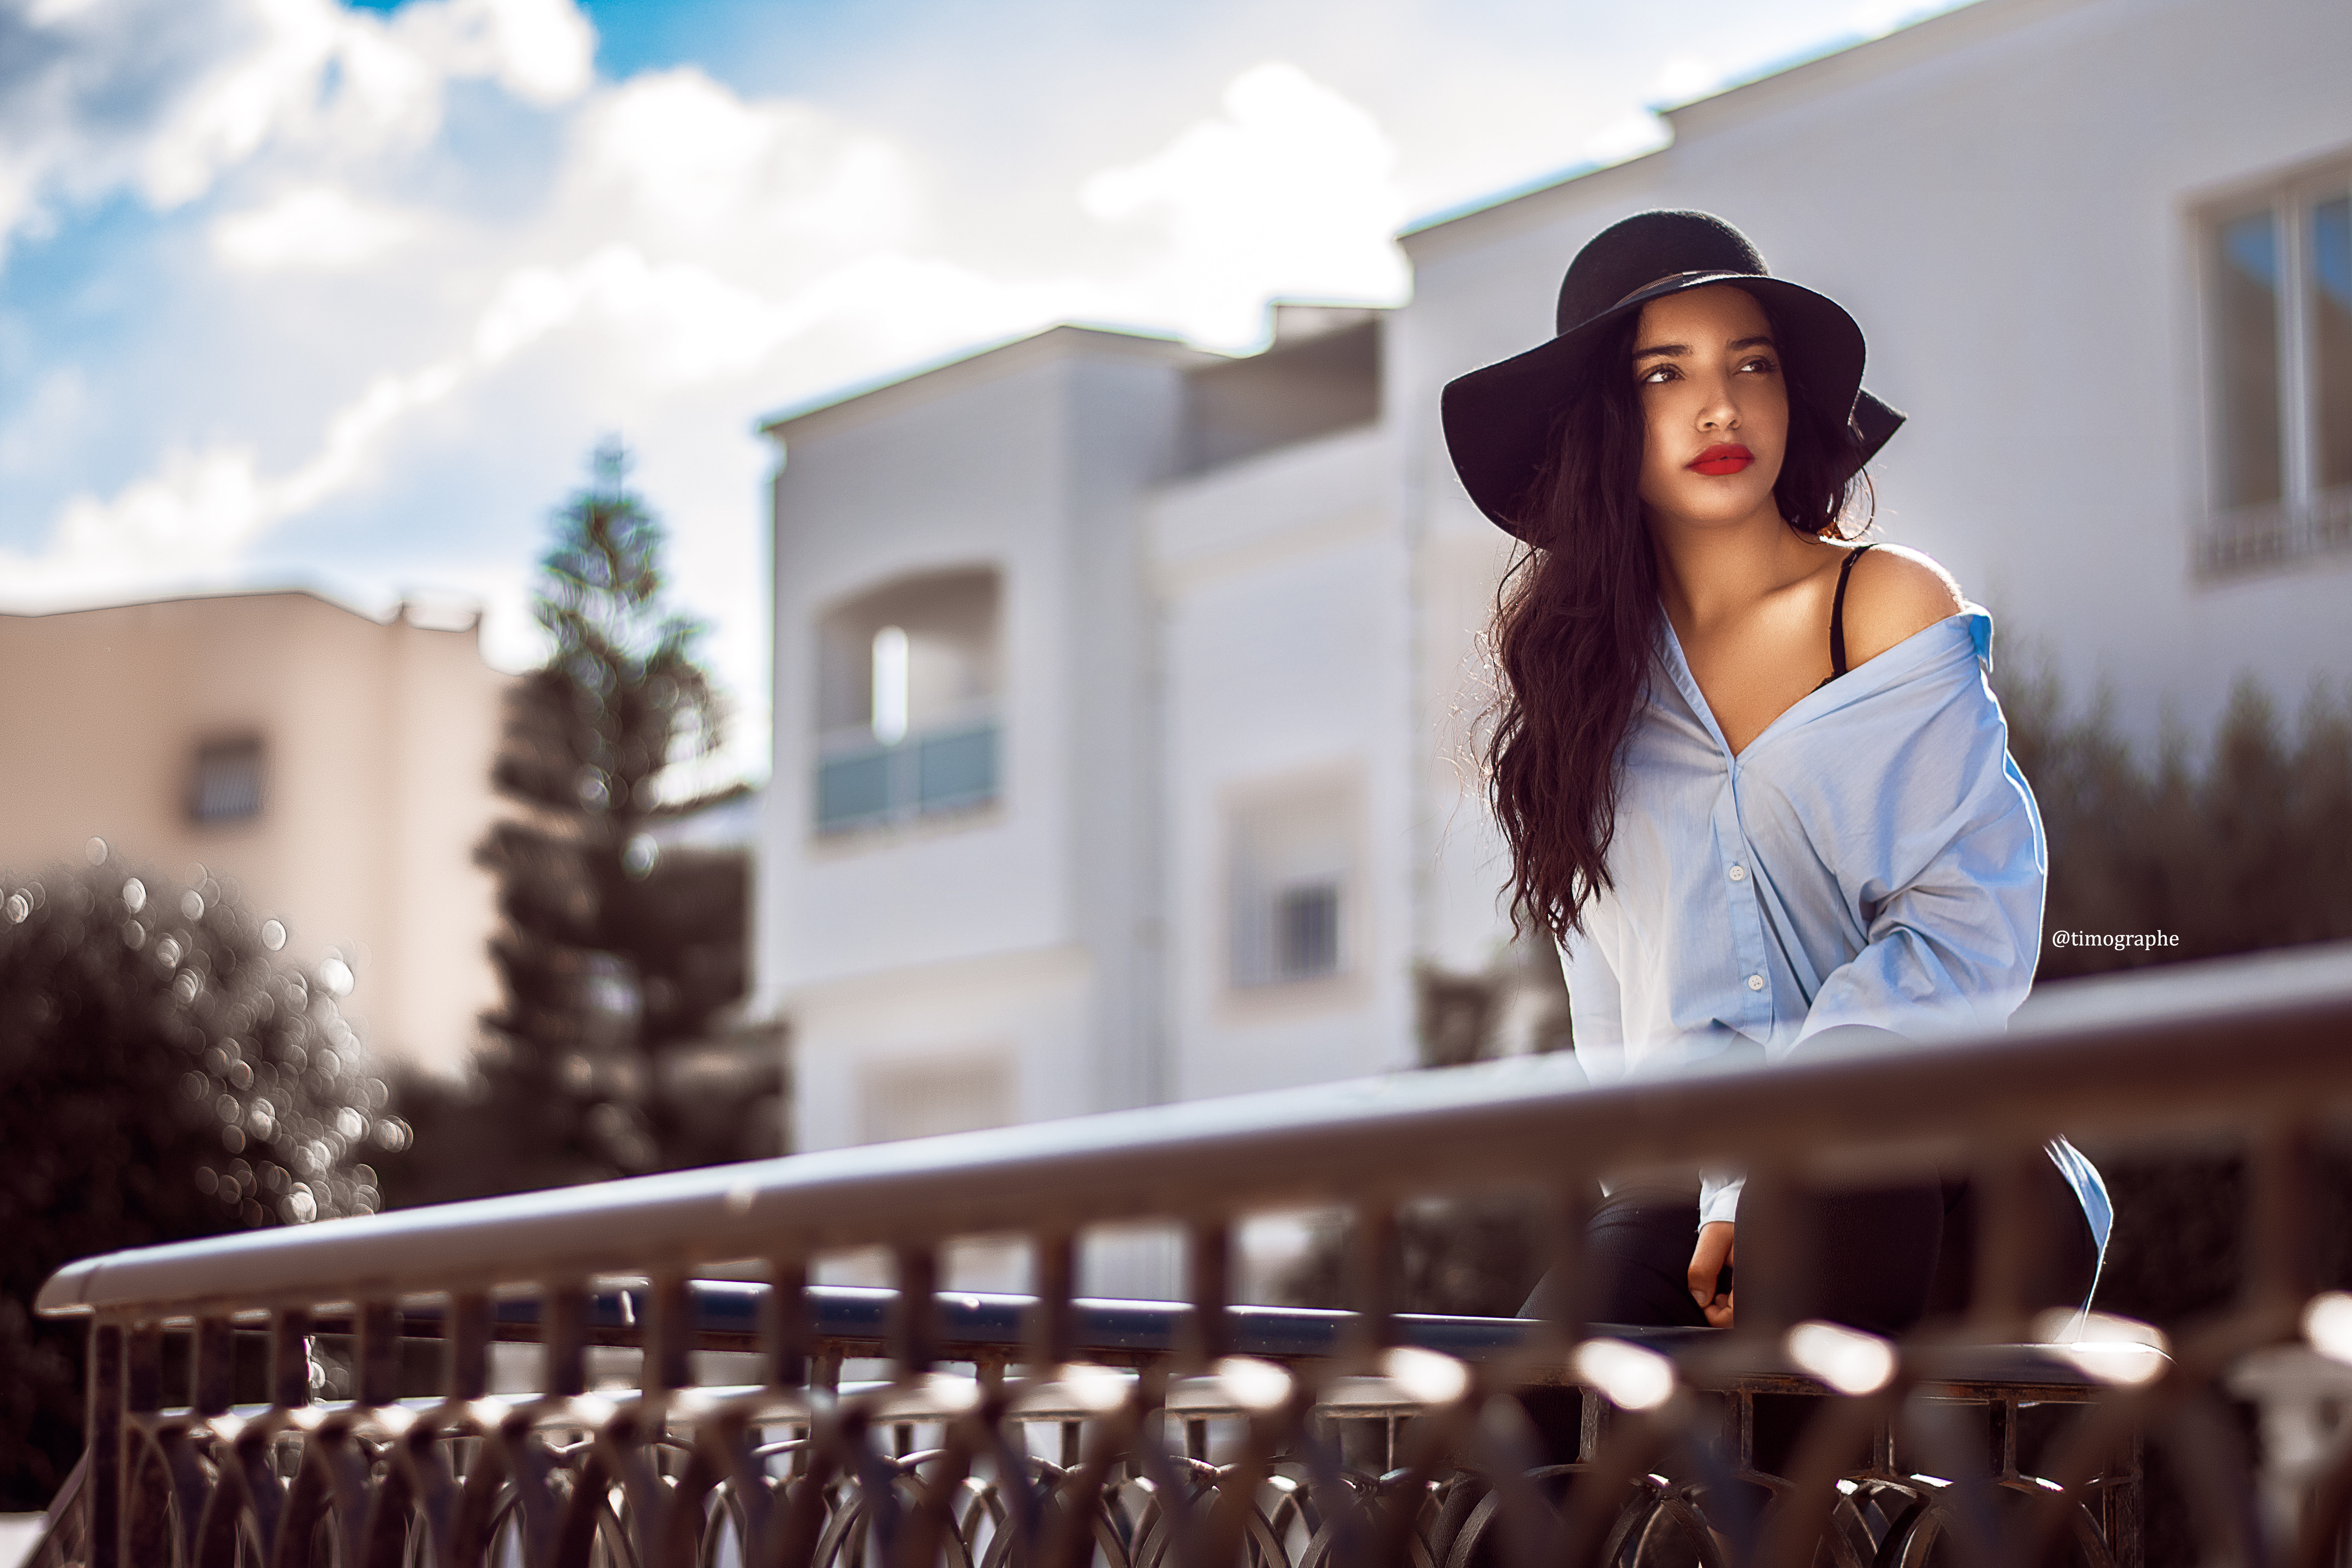
love, portrait, hair, white, photograph, beauty, light, skin, fashion, lip, eye, long hair, photo shoot, model, brown hair, photography, sunlight, dress, summer, tree, headgear, sitting, balcony, flash photography, black hair, leisure